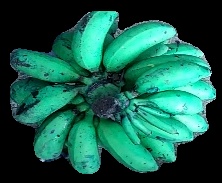
Variety: rasbale
Grade: grade3